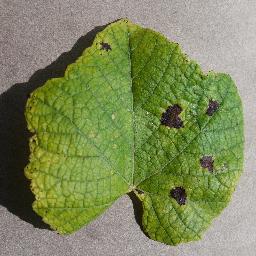
Label: Grape___Leaf_blight_(Isariopsis_Leaf_Spot)